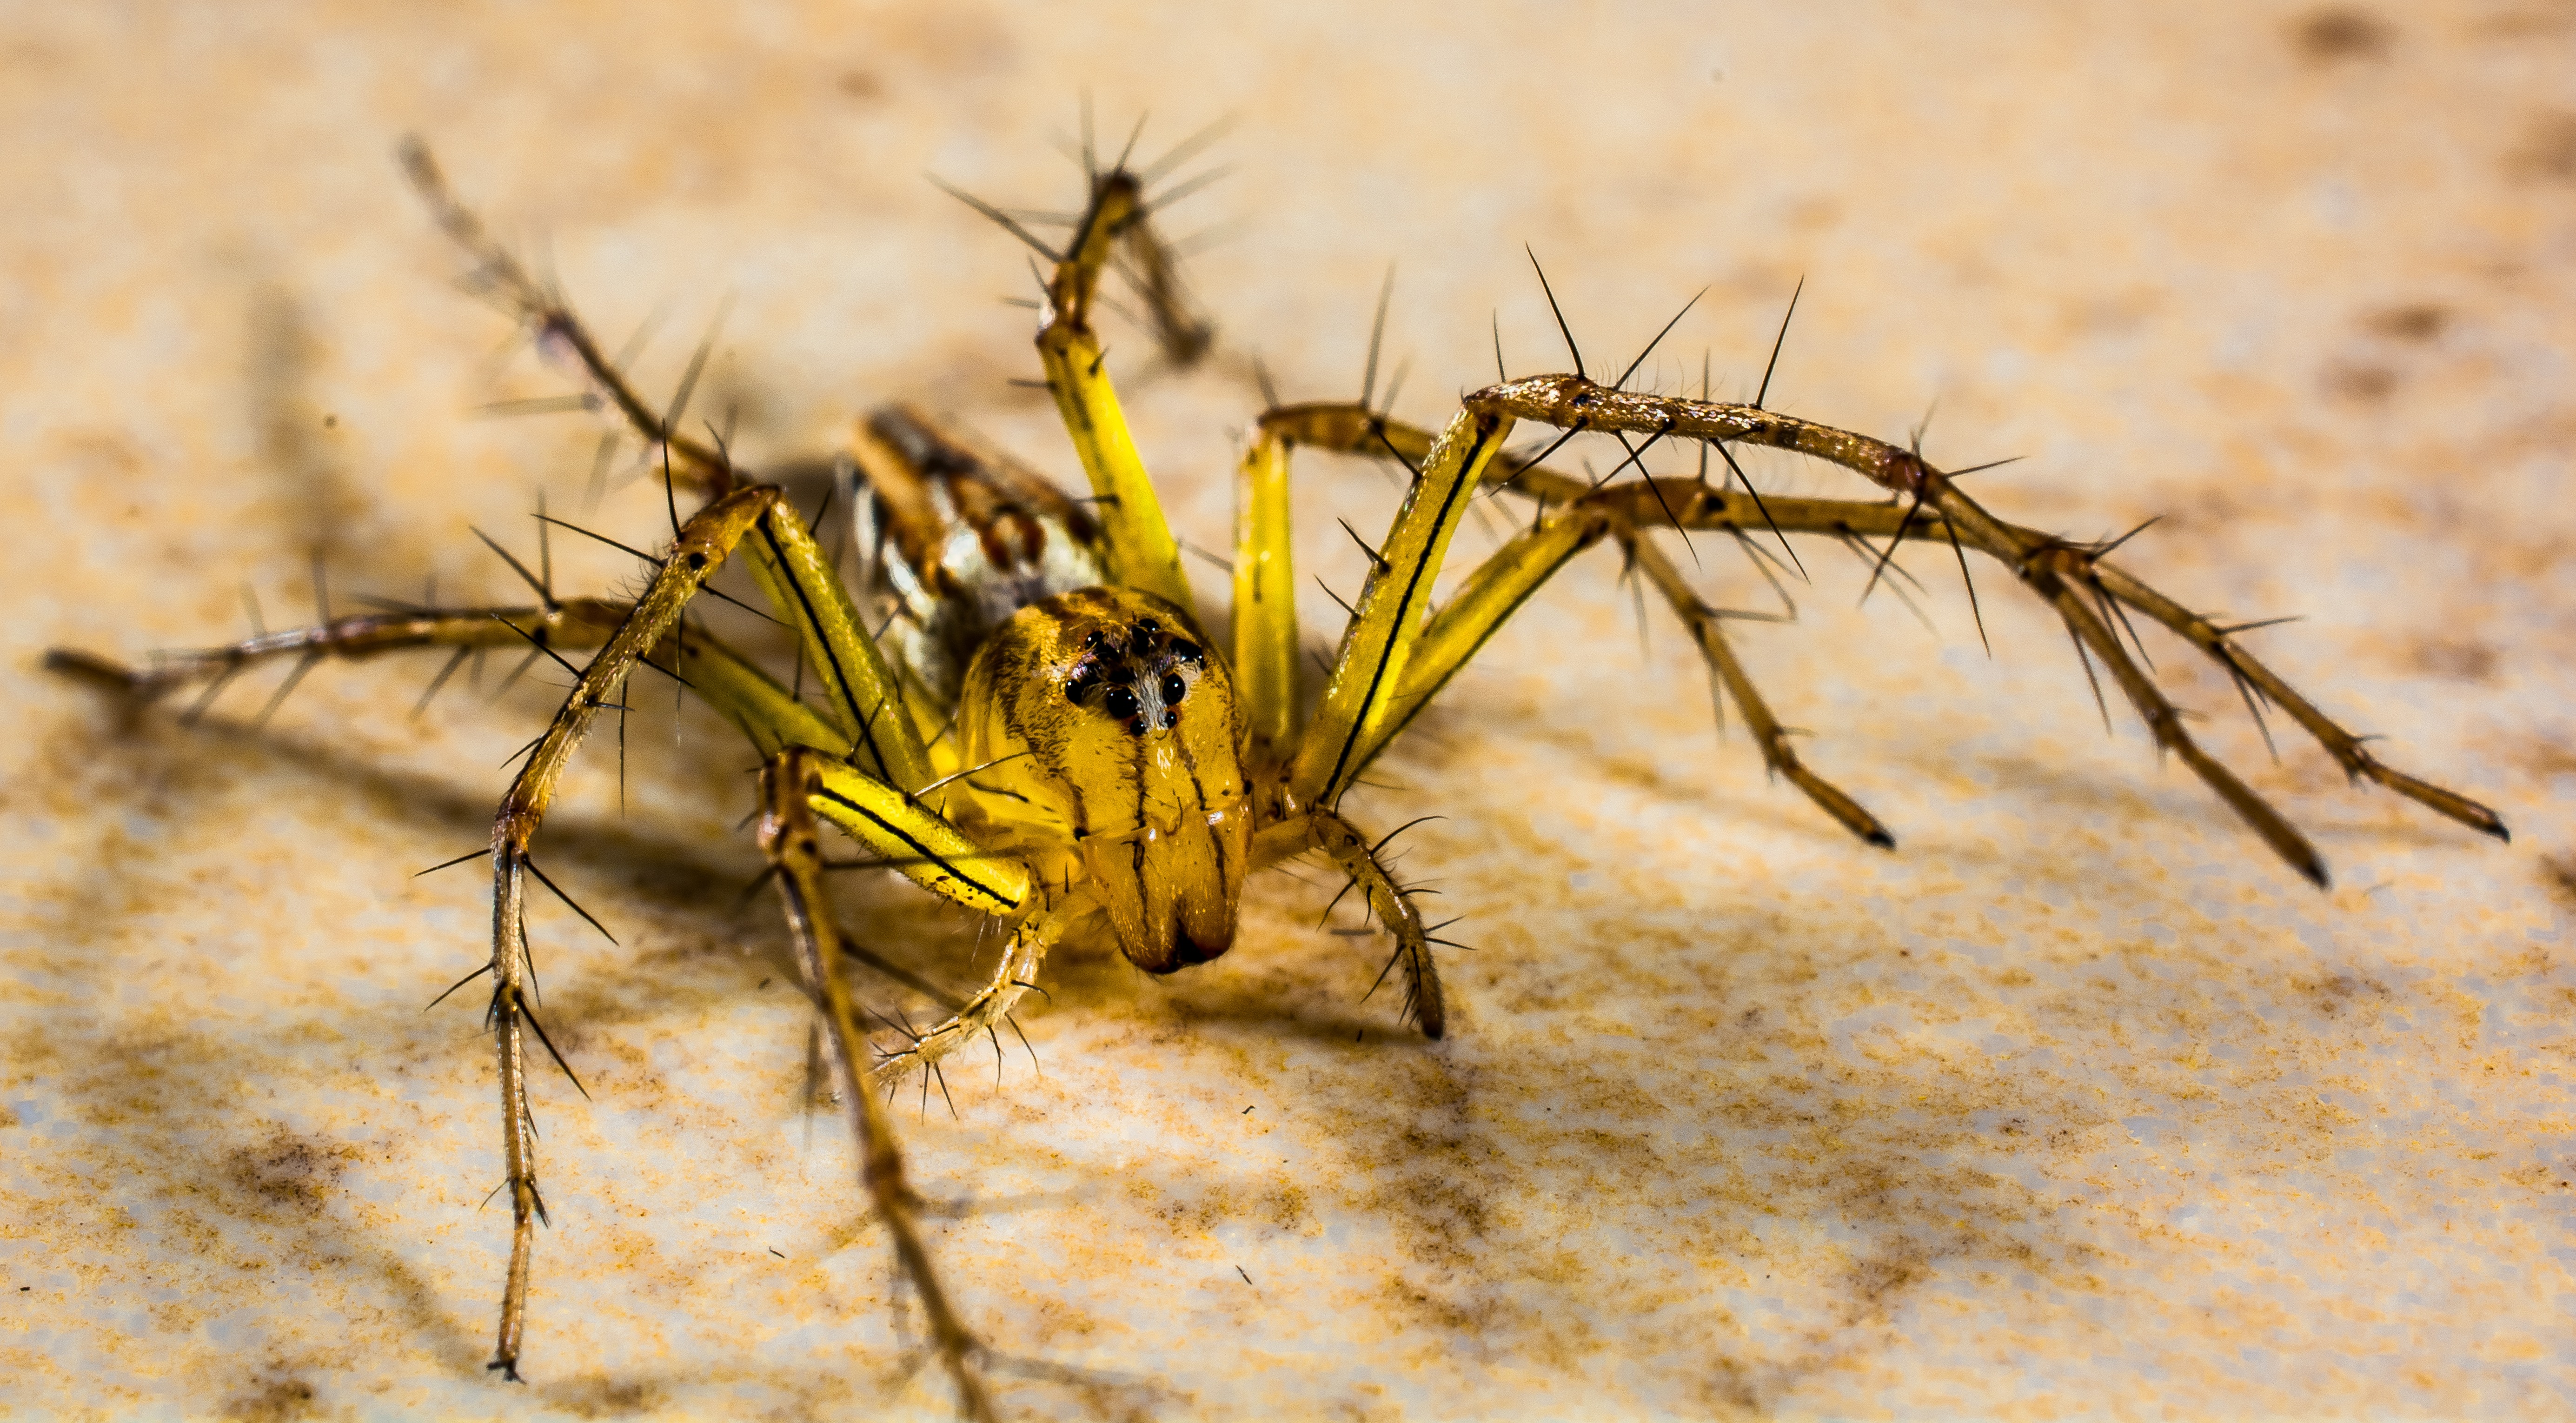
nature, photography, flower, wildlife, insect, soil, close, flora, fauna, invertebrate, close up, spider, arachnids, macro photography, small spider